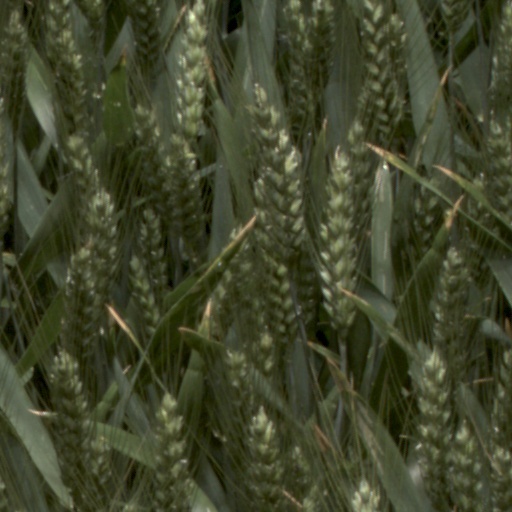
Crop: wheat